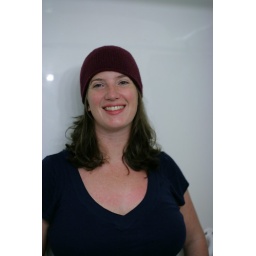
1 ball Cascade 220. ... ack, can't remember which way it was knit.. Hand-Fulled (gently felted) in a sink